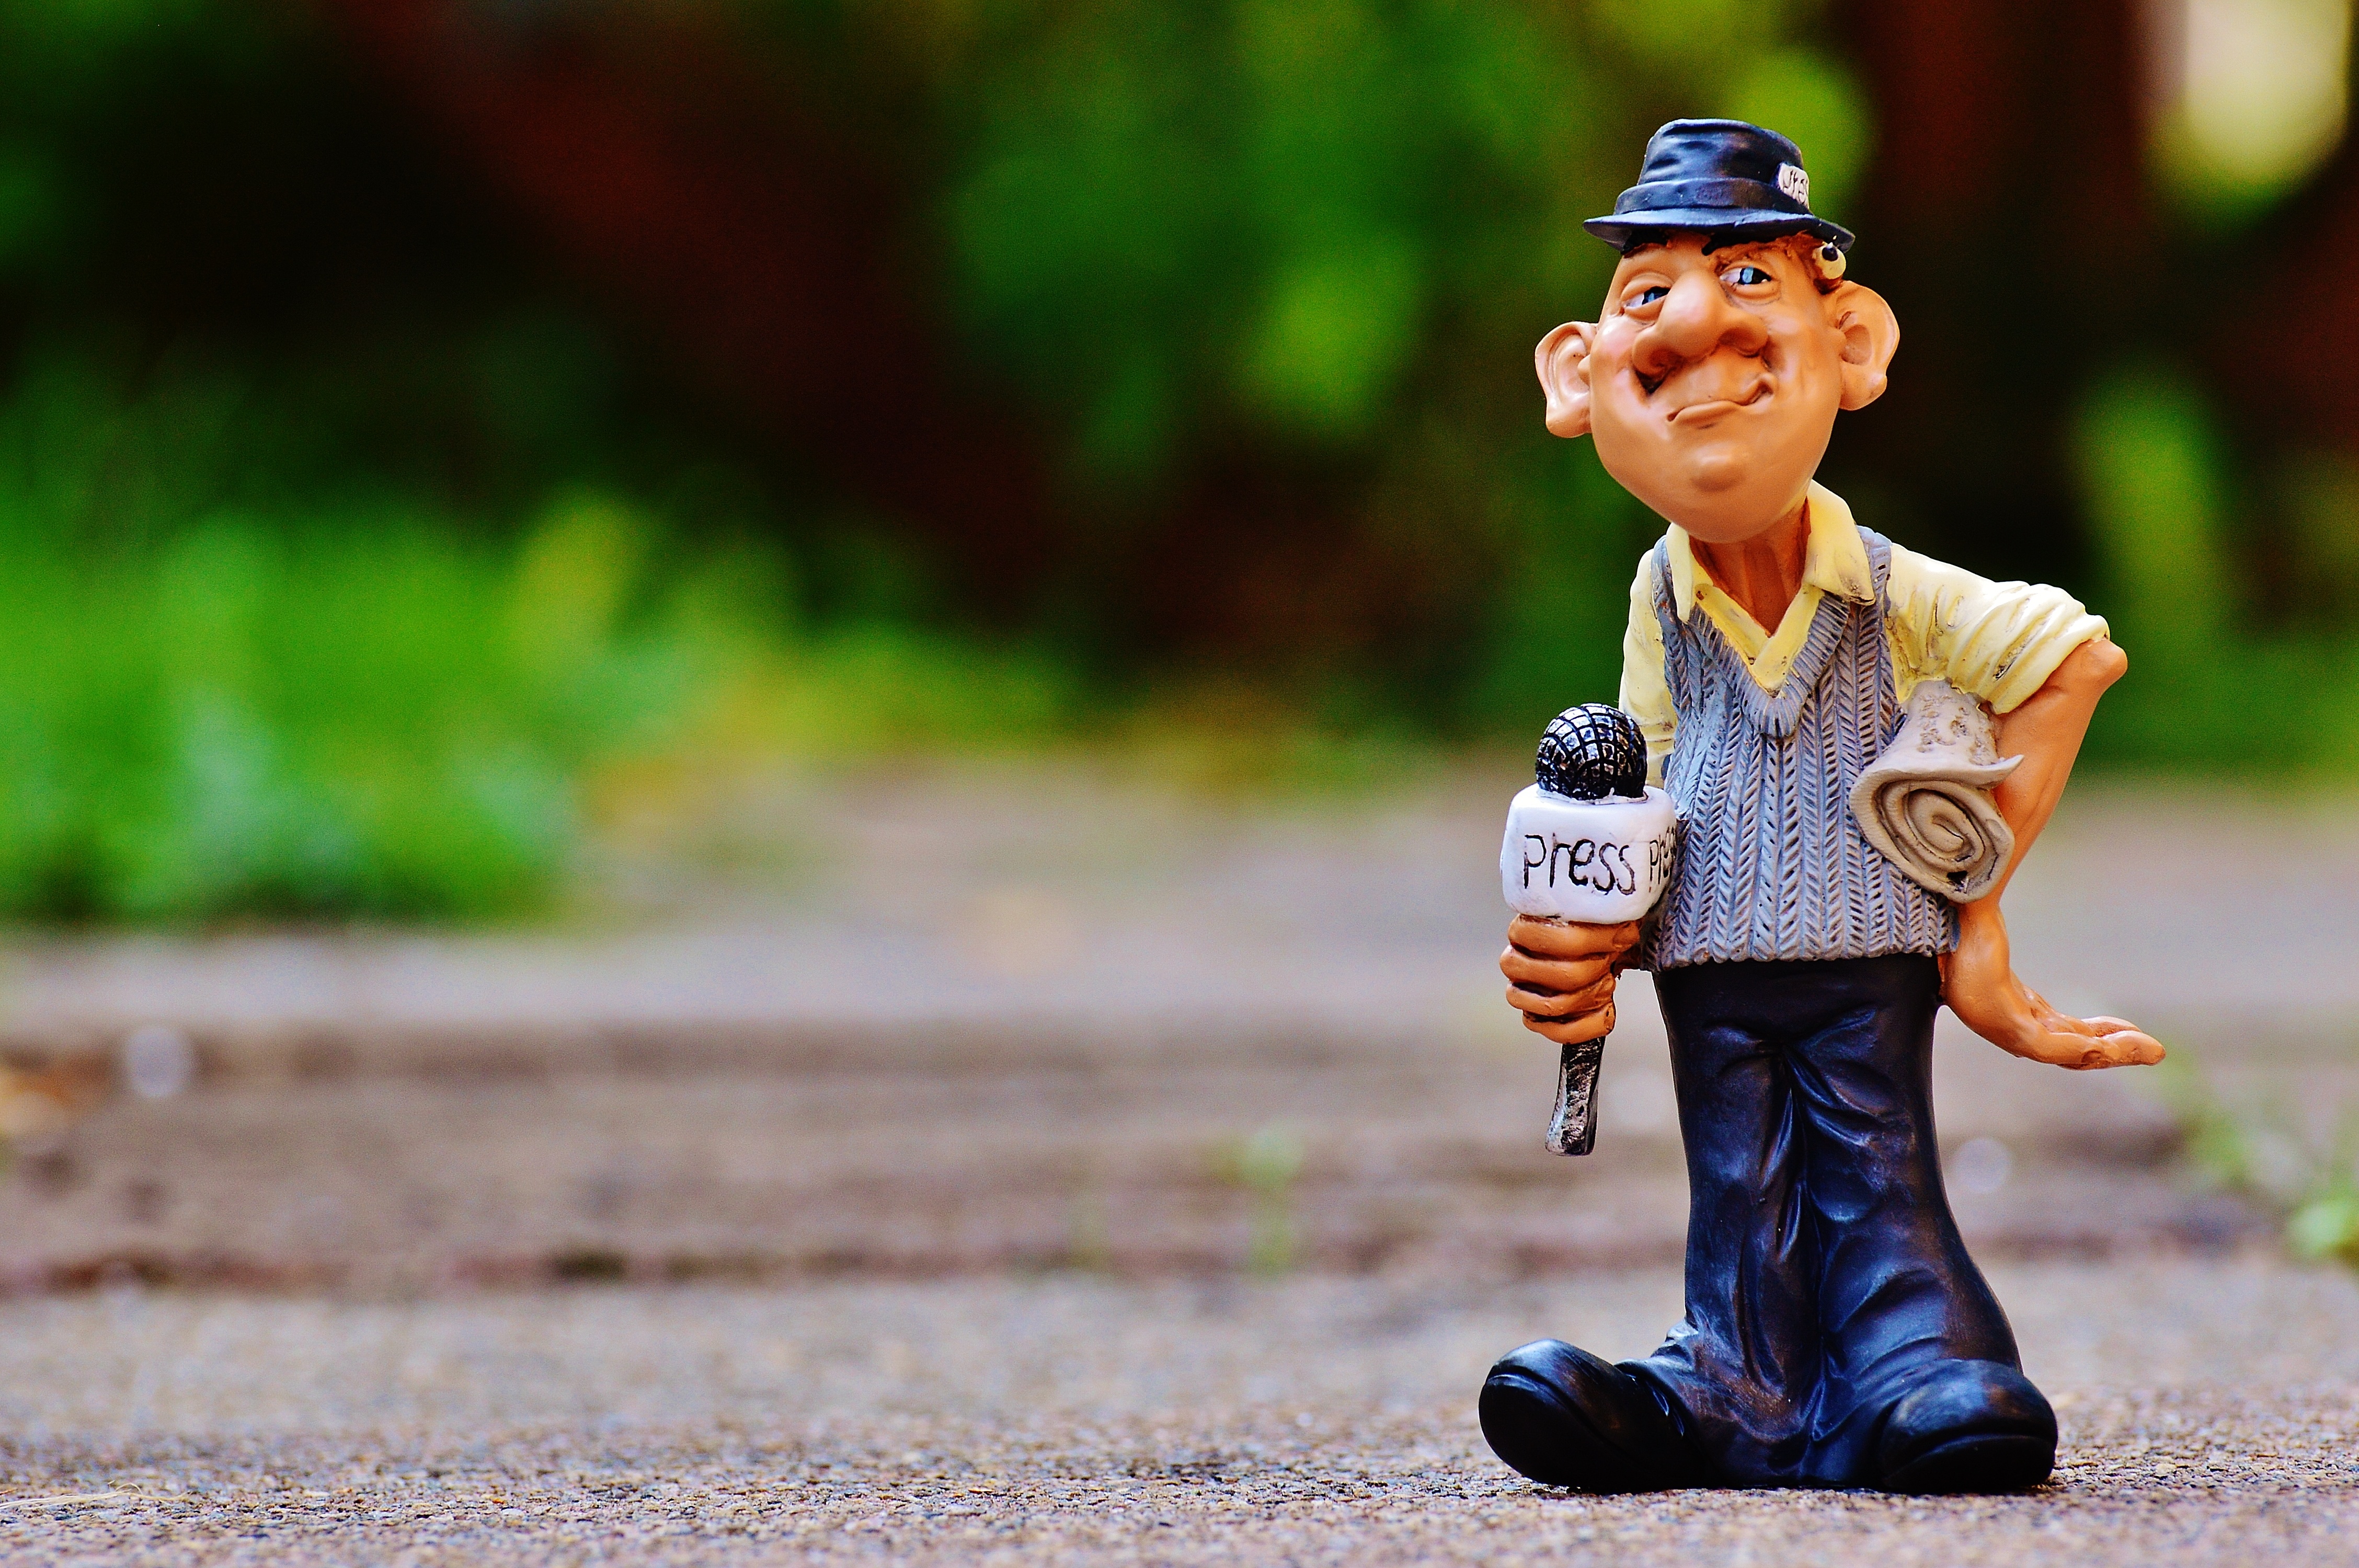
person, people, newspaper, magazine, communication, child, broadcast, figure, press, funny, magazines, information, news, journalism, journalist, article, headlines, commenced, tagesschau